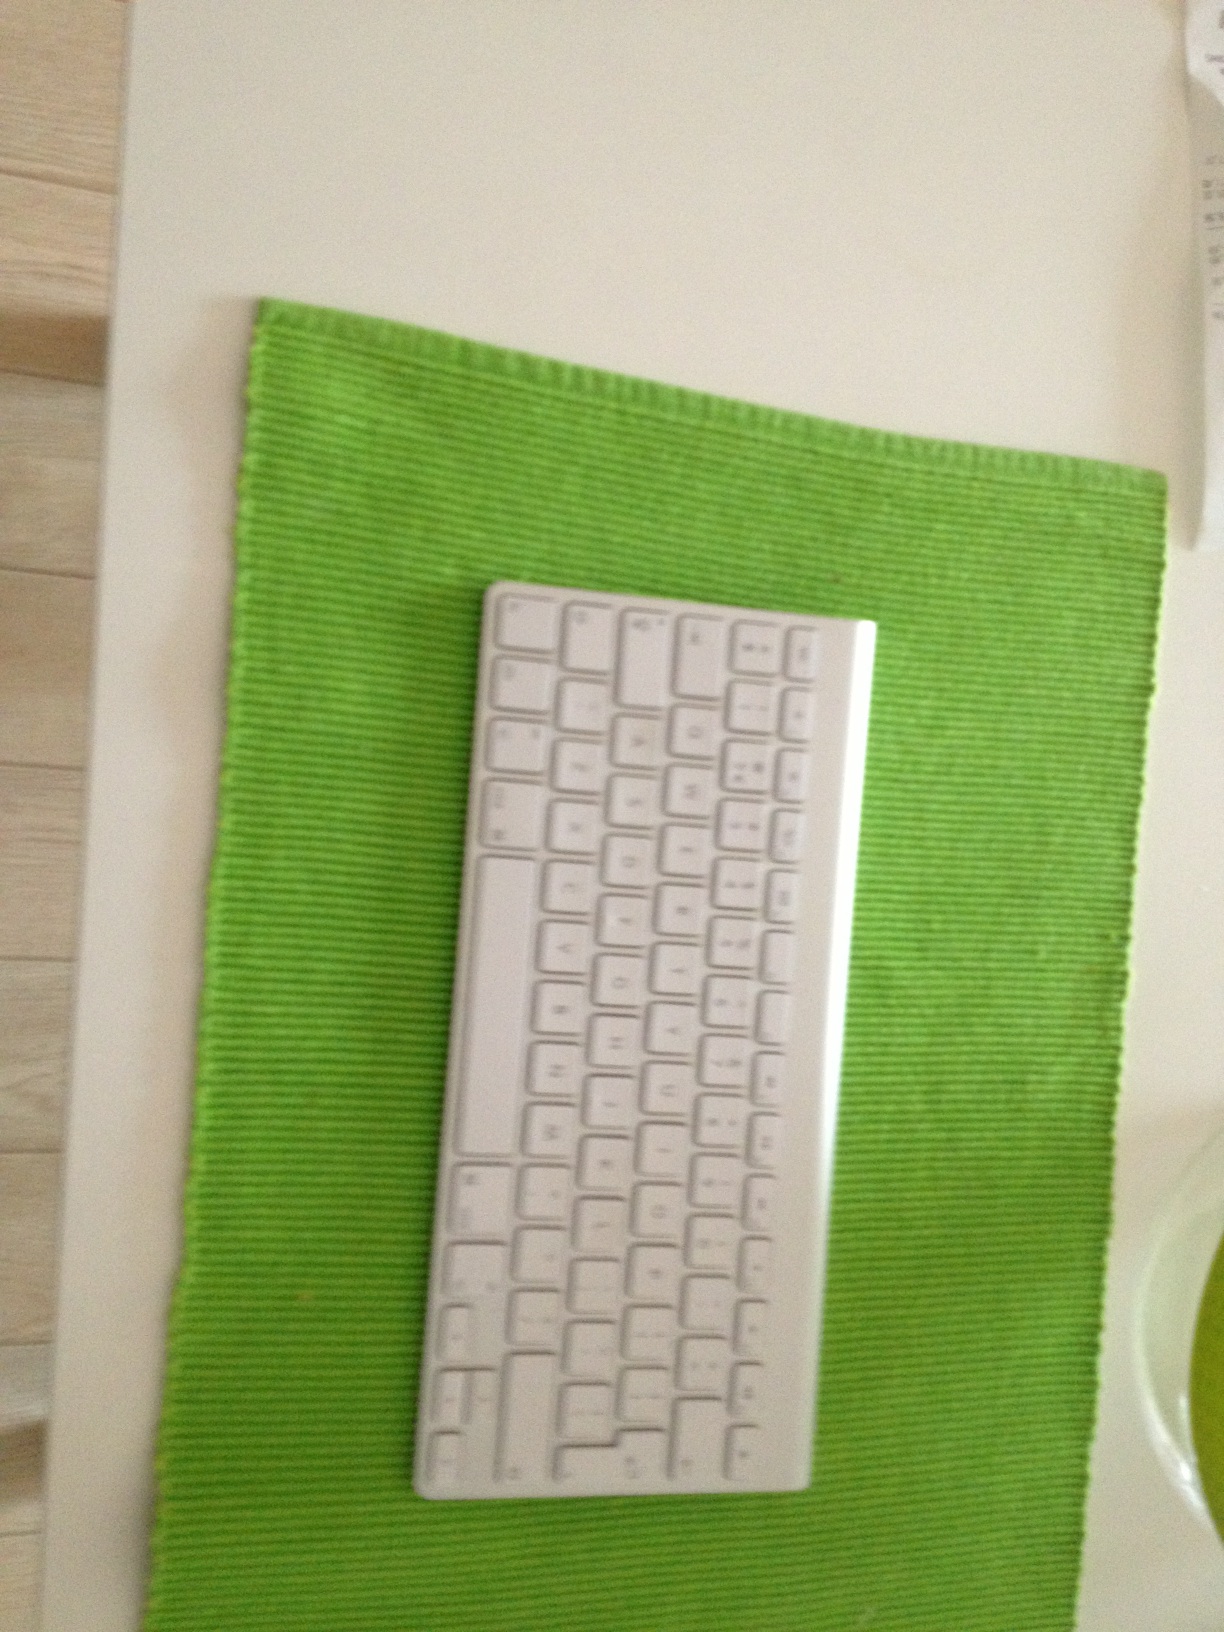Question: What's this?
Answer: keyboard